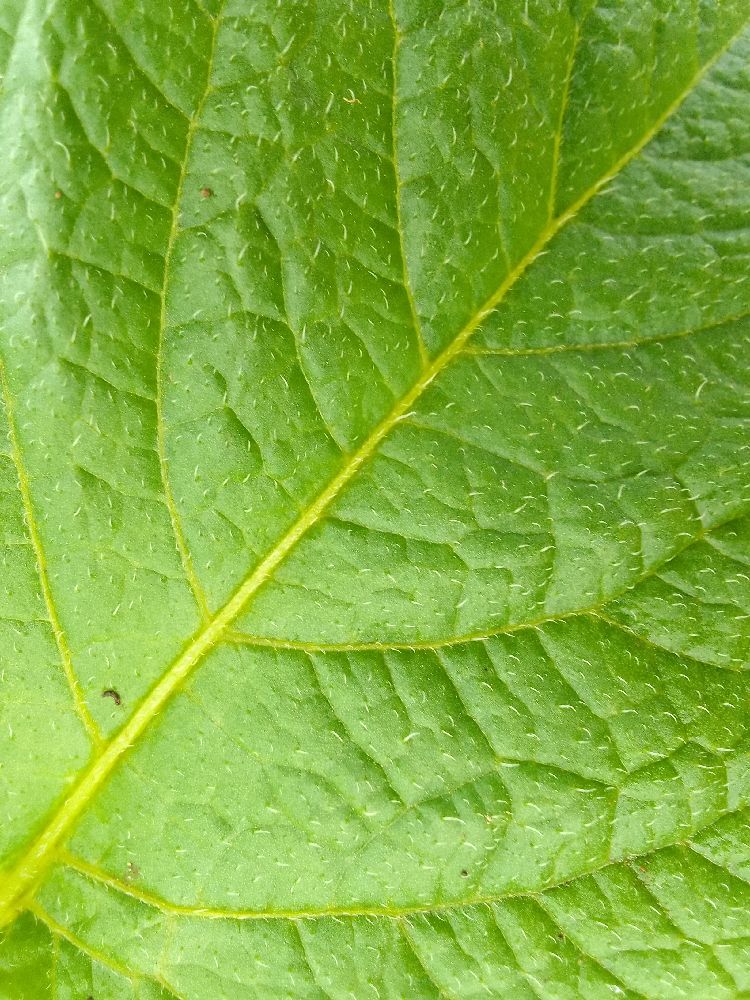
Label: Healthy